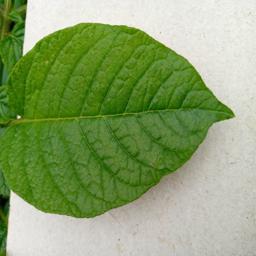
Etiqueta: Sana